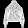
Label: Shirt